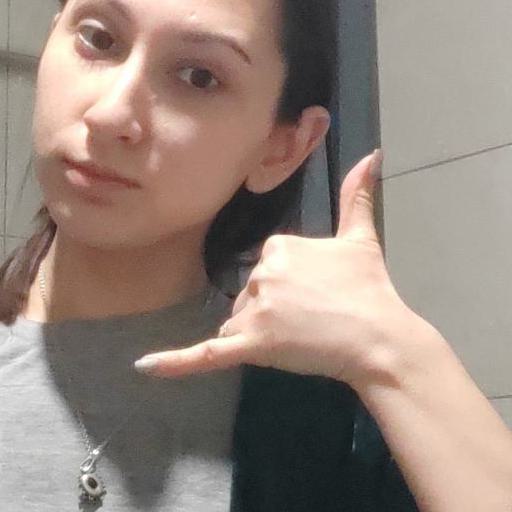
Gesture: call